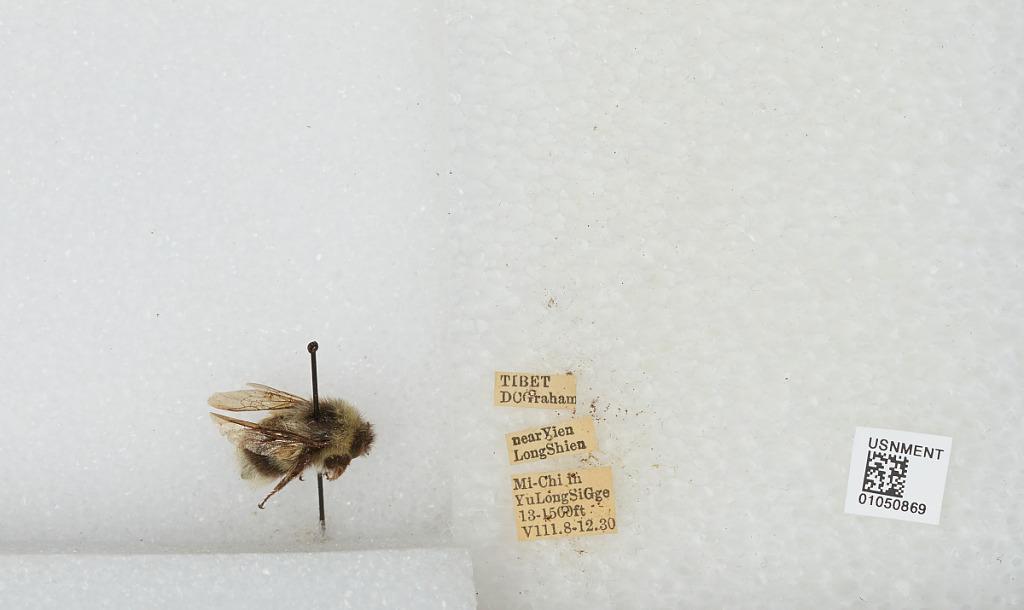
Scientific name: Bombus sp.
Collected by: D. Graham
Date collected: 1930-8-8
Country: China
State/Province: Tibet Autonomous Region
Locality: Mi-Chi in Yu Long Si Gorge near Yien Long Shien